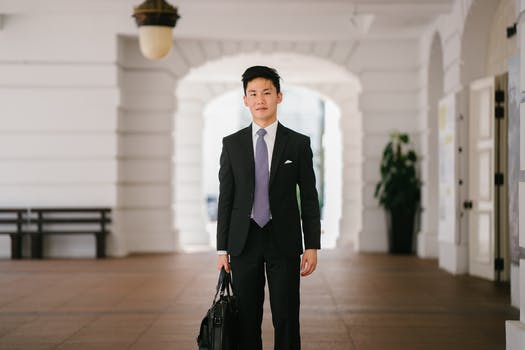
Label: No Watermark